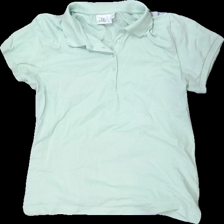
View: front
Type: T-shirt
Category: Ladies
Brand: Isolde
Colors: Green
Material: 100% Cotton
Cut: Regular
Price range: 50-100
Recommended usage: Reuse
Description: green t-shirt with collar